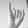
ASL letter: I